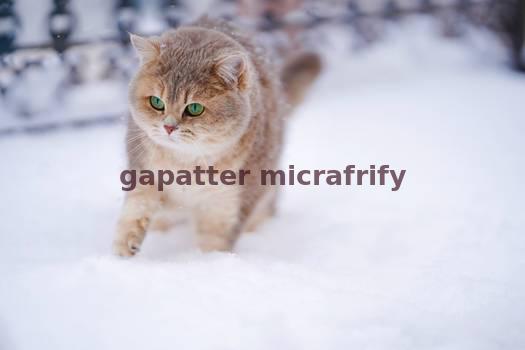
Label: Watermark